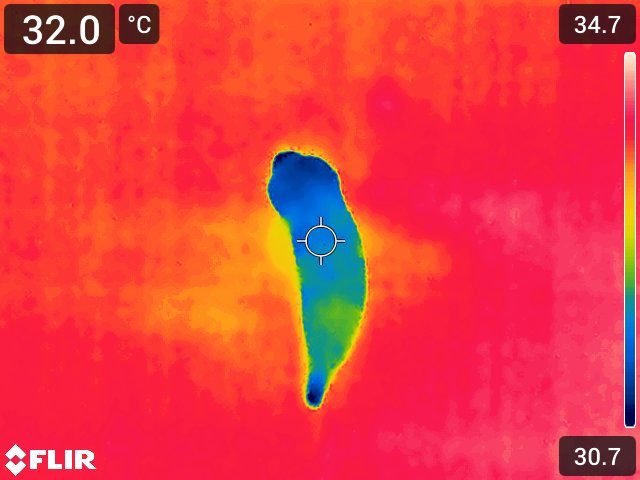
Maturity: adequate_matured